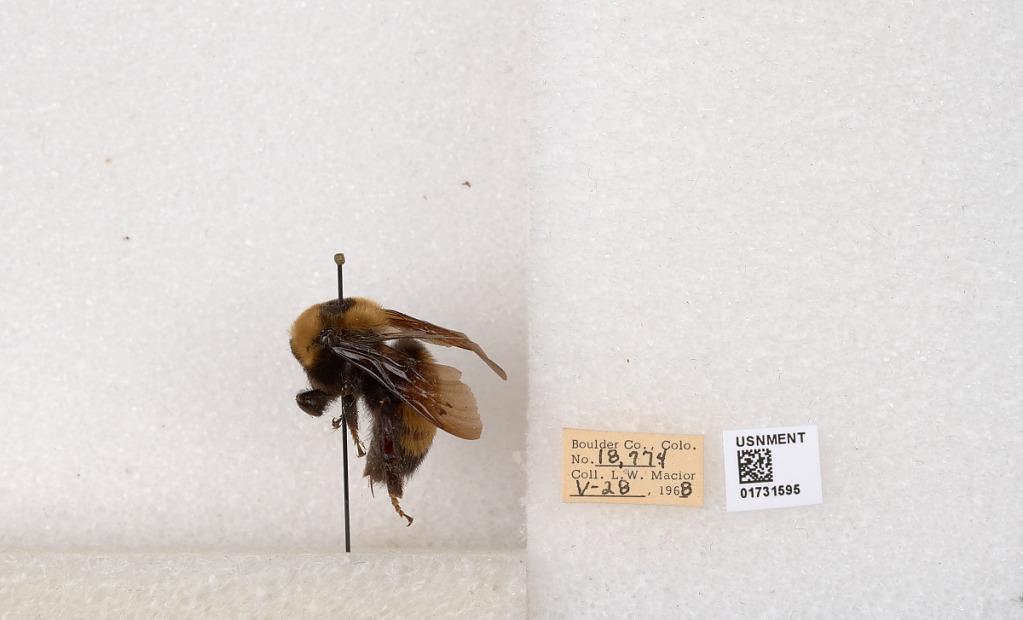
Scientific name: Bombus (Bombus) nevadensis Cresson